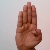
The image shows a hand gesture representing the letter 'B' in Indian Sign Language.